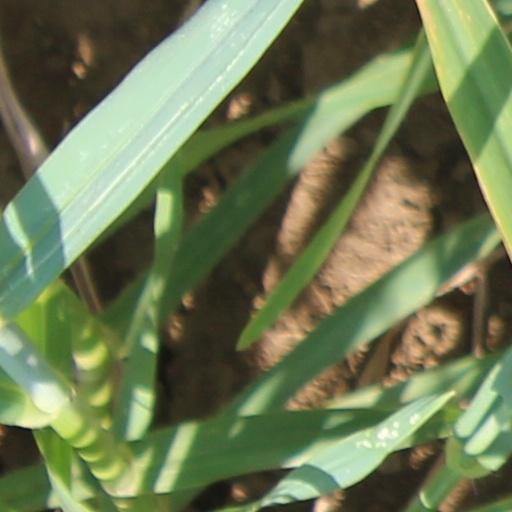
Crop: wheat